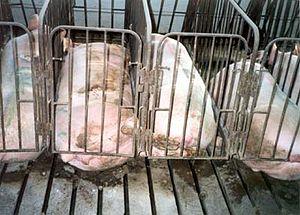
Smithfield Foods. Inc. est le plus grand transformateur mondial de viande de porc. Son quartier général mondial se trouve à Smithfield en Virginie aux États-Unis, avec des usines dans 26 États américains ainsi que dans neuf autres pays dans le monde.